Panania

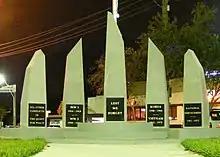
War memorial

The name "Panania" was on the original list of stations proposed for the Tempe-East Hills railway line in 1929. Prior to this, Panania was part of what was generally known as the East Hills district. Panania is an Aboriginal word meaning "sun rising in the east and shining on the hills". An alternative theory is that the name may be a derivation of "Pannonia", which was an ancient province of the Roman Empire southeast of the Danube River. During the construction of the railway line the name Nioka was used for the station which is an Aboriginal word meaning "the green hill". Other names suggested for suburb were Linden Park and Elmswood.